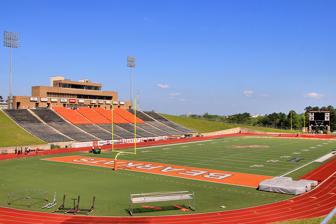
Building: Bowers Stadium
Country: United States of America
Year built: 1986
Sports venue at Sam Houston University, Texas Bowers Stadium Death Row Interior view of the stadium in 2014 Full name Elliot T. Bowers Stadium Location 620 Bowers Boulevard Huntsville, Texas 77340 Coordinates 30°42′50″N 95°32′30″W / 30.71389°N 95.54167°W / 30.71389; -95.54167 Owner Sam Houston State University Operator Sam Houston St Univ. Athletics Type Stadium Executive suites Pressbox-Upper Level: 5 premium suites and President's box Fieldhouse: Bearkat Lounge Capacity 14,000 (2014–present) 12,976 (2011–2013) 14,000 (1982–2010) Record attendance 16,148 (October 24, 1994, vs. Alcorn State ) Surface Real Grass Pro artificial turf (2007–present) Current use American football Construction Broke ground 1985 Opened September 13, 1986 ; 38 years ago ( September 13, 1986 ) Tenants Sam Houston Bearkats football ( NCAA ) (1986–present) Website gobearkats.com/bowers-stadium Elliott T. Bowers Stadium is a 14,000-seat multi-purpose stadium in Huntsville, Texas . The stadium has been home to the Sam Houston State University Sam Houston Bearkats football team since 1986. Previously, the team played their homes games at Pritchett Field , which currently plays host to the University's women soccer team. The Bearkats are members of Conference USA (CUSA). History Bowers stadium was named in honor of Dr. Elliott T. Bowers, a former president of Sam Houston State University. The stadium is located on campus at Sam Houston State University. The address for Bowers Stadium is 620 Bowers Blvd, Huntsville, Texas. Renovations In 2012, brand-new orange chairbacks were installed, replacing the older chairbacks previously in their place along with new parking lot locker rooms. In April 2013, The stadium added a video replay system scoreboard, an elevator leading up to the press box, and guest suites in the place of the old coach's press box section. New video graphics were designed and put in place for the video scoreboard as well. In October 2021, the Ron Mafridge field house is expected to be completed. The field house is expected to feature a new interior and exterior worth $11,667,000 in renovations. The planning for the renovation took just over 15 years and will have an area of 27,000 square feet. In 2024, the stadium underwent a field renovation that saw the turf being replaced as well as the removal of the track. The West side of Bowers Stadium is about to undergo a $60 million renovation after the August 2024 meeting of the Texas State University System Board of Regents approved it. Features The stadium includes several suites.  In addition to the Presidential suite seating 50 people, there are five other suites in the press box third level.  Two of the five can seat up to eight while the remaining three can seat up to six. Additionally, the Bearkat Lounge in the Ron Mafridge Fieldhouse can hold up to 100 and the adjacent deck can hold another 75–100 individuals. Home Record The Bearkats are 161–57–1 (.739) since opening Bowers Stadium, and ranks as one of the toughest venues in Conference USA . The Bearkats are also undefeated at home during the Division 1 FCS playoffs and won the 2020 Division 1 FCS national championship played in spring of 2021 . Attendance records Rank Attendance Date Game Result 1 16,148 October 24, 1994 SHSU 48 , Alcorn State 23 2 15,134 September 14, 2024 SHSU 31 , Hawaii 14 3 14,566 September 28, 2023 SHSU 28, Jacksonville State 35 4 13,059 September 21, 2024 SHSU 31 , New Mexico State 11 5 12,941 September 18, 2004 SHSU 41 , Montana 29 6 12,863 September 23, 2017 SHSU 66 , Nicholls State 17 7 12,367 December 16, 2011 SHSU 31 , Montana 28 8 12,117 October 18, 2008 SHSU 17, McNeese 28 9 12,058 August 28, 2008 SHSU 58 , East Central 14 10 11,931 October 16, 1999 SHSU 31, SFA 45 See also List of NCAA Division I FBS football stadiums References